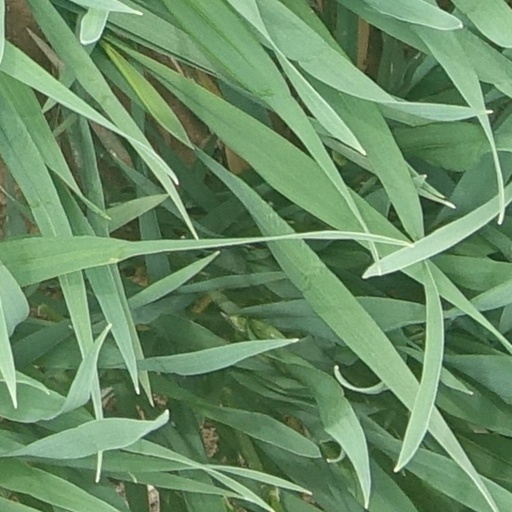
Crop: wheat